Prince Tsunehisa Takeda

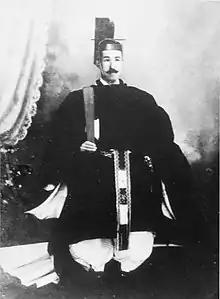
Prince Tsunehisa Takeda in formal court dress

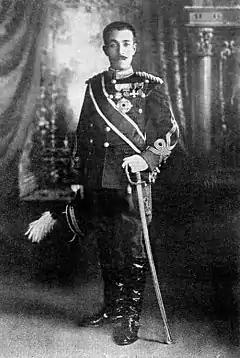
Prince Takeda in military uniform

Prince Tsunehisa Takeda was the eldest son of Prince Kitashirakawa Yoshihisa and thus the brother of Prince Kitashirakawa Naruhisa. He was born in Kyoto in 1882. In 1902, he served in the House of Peers, and on November 30, 1903 graduated from the 15th class of the Imperial Japanese Army Academy. Due to his status, he was awarded the rank of major general in the Guards Cavalry Regiment and served with distinction in the Russo-Japanese War. It is commonly stated that he was standing next to Lieutenant Yoshinaga Nanbu, the 42nd chieftain of the Nanbu clan, during the Battle of Mukden when the latter was hit by a Russian bullet and died in combat; however, this incident occurred on March 4, 1905, after Prince Tsunehisa had been recalled to Japan.